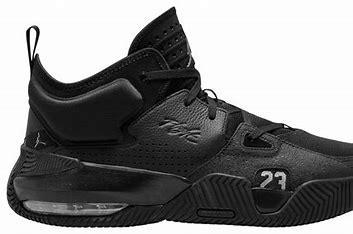
Brand: Jordan
Model: Stay Loyal 2